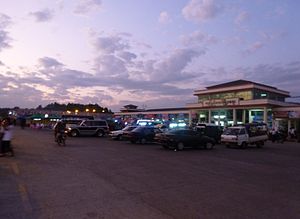
Naypyidaw / Byplanlægning / Shopping
Myoma markedet
Naypyidaw eller Pyinmana er hovedstaden i Burma. Hovedstaden blev flyttet hertil fra Rangoon d. 7. november 2005. Byen har 1.160.242 indbyggere.